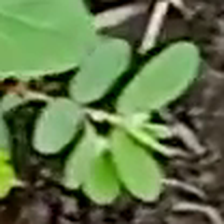
Weed species: Graceful_Sandmart_(Euphorbia hypericifolia)